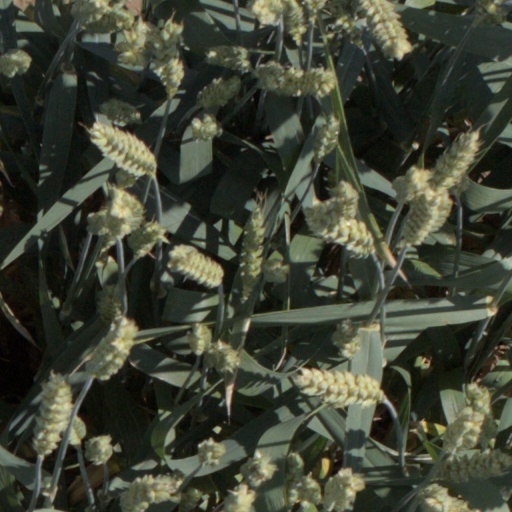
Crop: wheat